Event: Ecuador Earthquake
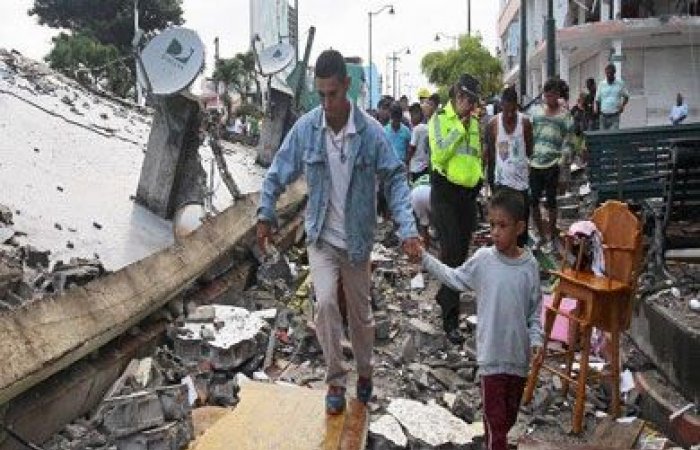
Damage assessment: damage